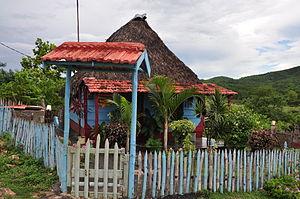
Maison d'habitation traditionnelle dans un village de Cuba, quelque part dans la campagne entre Trinidad et Cienfuegos.
Cuba, en forme longue la république de Cuba, est un État insulaire des Caraïbes formé de l'île de Cuba, de l'île de la Jeunesse et de 4 095 cayes et Îlots. Il est situé à l'ouest des grandes Antilles, à la confluence de la mer des Caraïbes, du golfe du Mexique et de l'océan Atlantique ; au nord-est des Îles Caïmans ; au nord-nord-ouest de la Jamaïque ; à l'est du Mexique ; au sud-sud-est de la péninsule de Floride ; au sud-ouest des Bahamas ; à l'ouest d'Haïti et des îles Turques-et-Caïques.